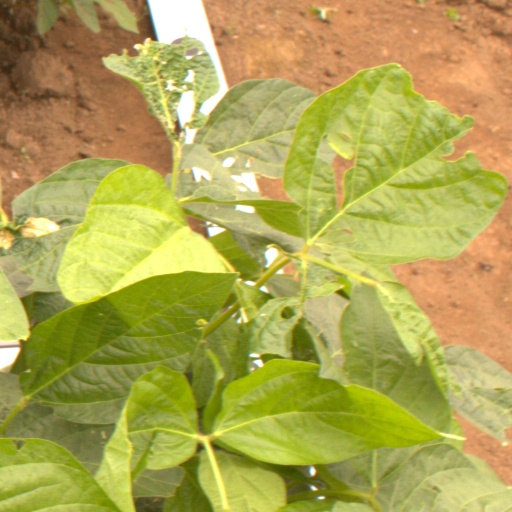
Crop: soybean